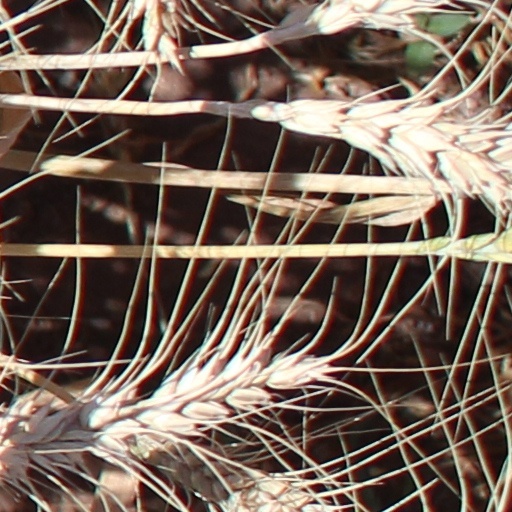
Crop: wheat